Hezekiah Bissell

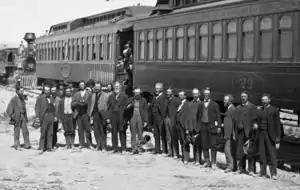
Russell photograph of the "Engineers of U.P.R.R. at the Laying of Last Rail Promentory"

Bissell worked as a surveyor on the Union Pacific Railway from 1864–1869, under Ogden Edwards. In 1868 he supervised the construction of the Dale Creek Bridge in southeastern Wyoming, a challenging feat of engineering at that time. The bridge was the highest bridge along the Union Pacific built to cross the chasm between Sherman Summit in the Laramie Mountains west of Cheyenne and the Laramie Plains.